Edward Schulmerich House

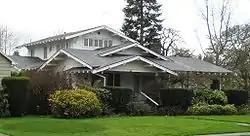
North side of home

The Edward Schulmerich House is a two-story private residence on East Main Street in downtown Hillsboro, Oregon, United States. Completed in 1915, the American Craftsman Bungalow style structure was constructed for state senator Edward Schulmerich and added to the National Register of Historic Places in 1991. The building retains much of the original materials used in finishing the interior, including the linoleum in the kitchen and built-in cabinets of this Airplane Bungalow.